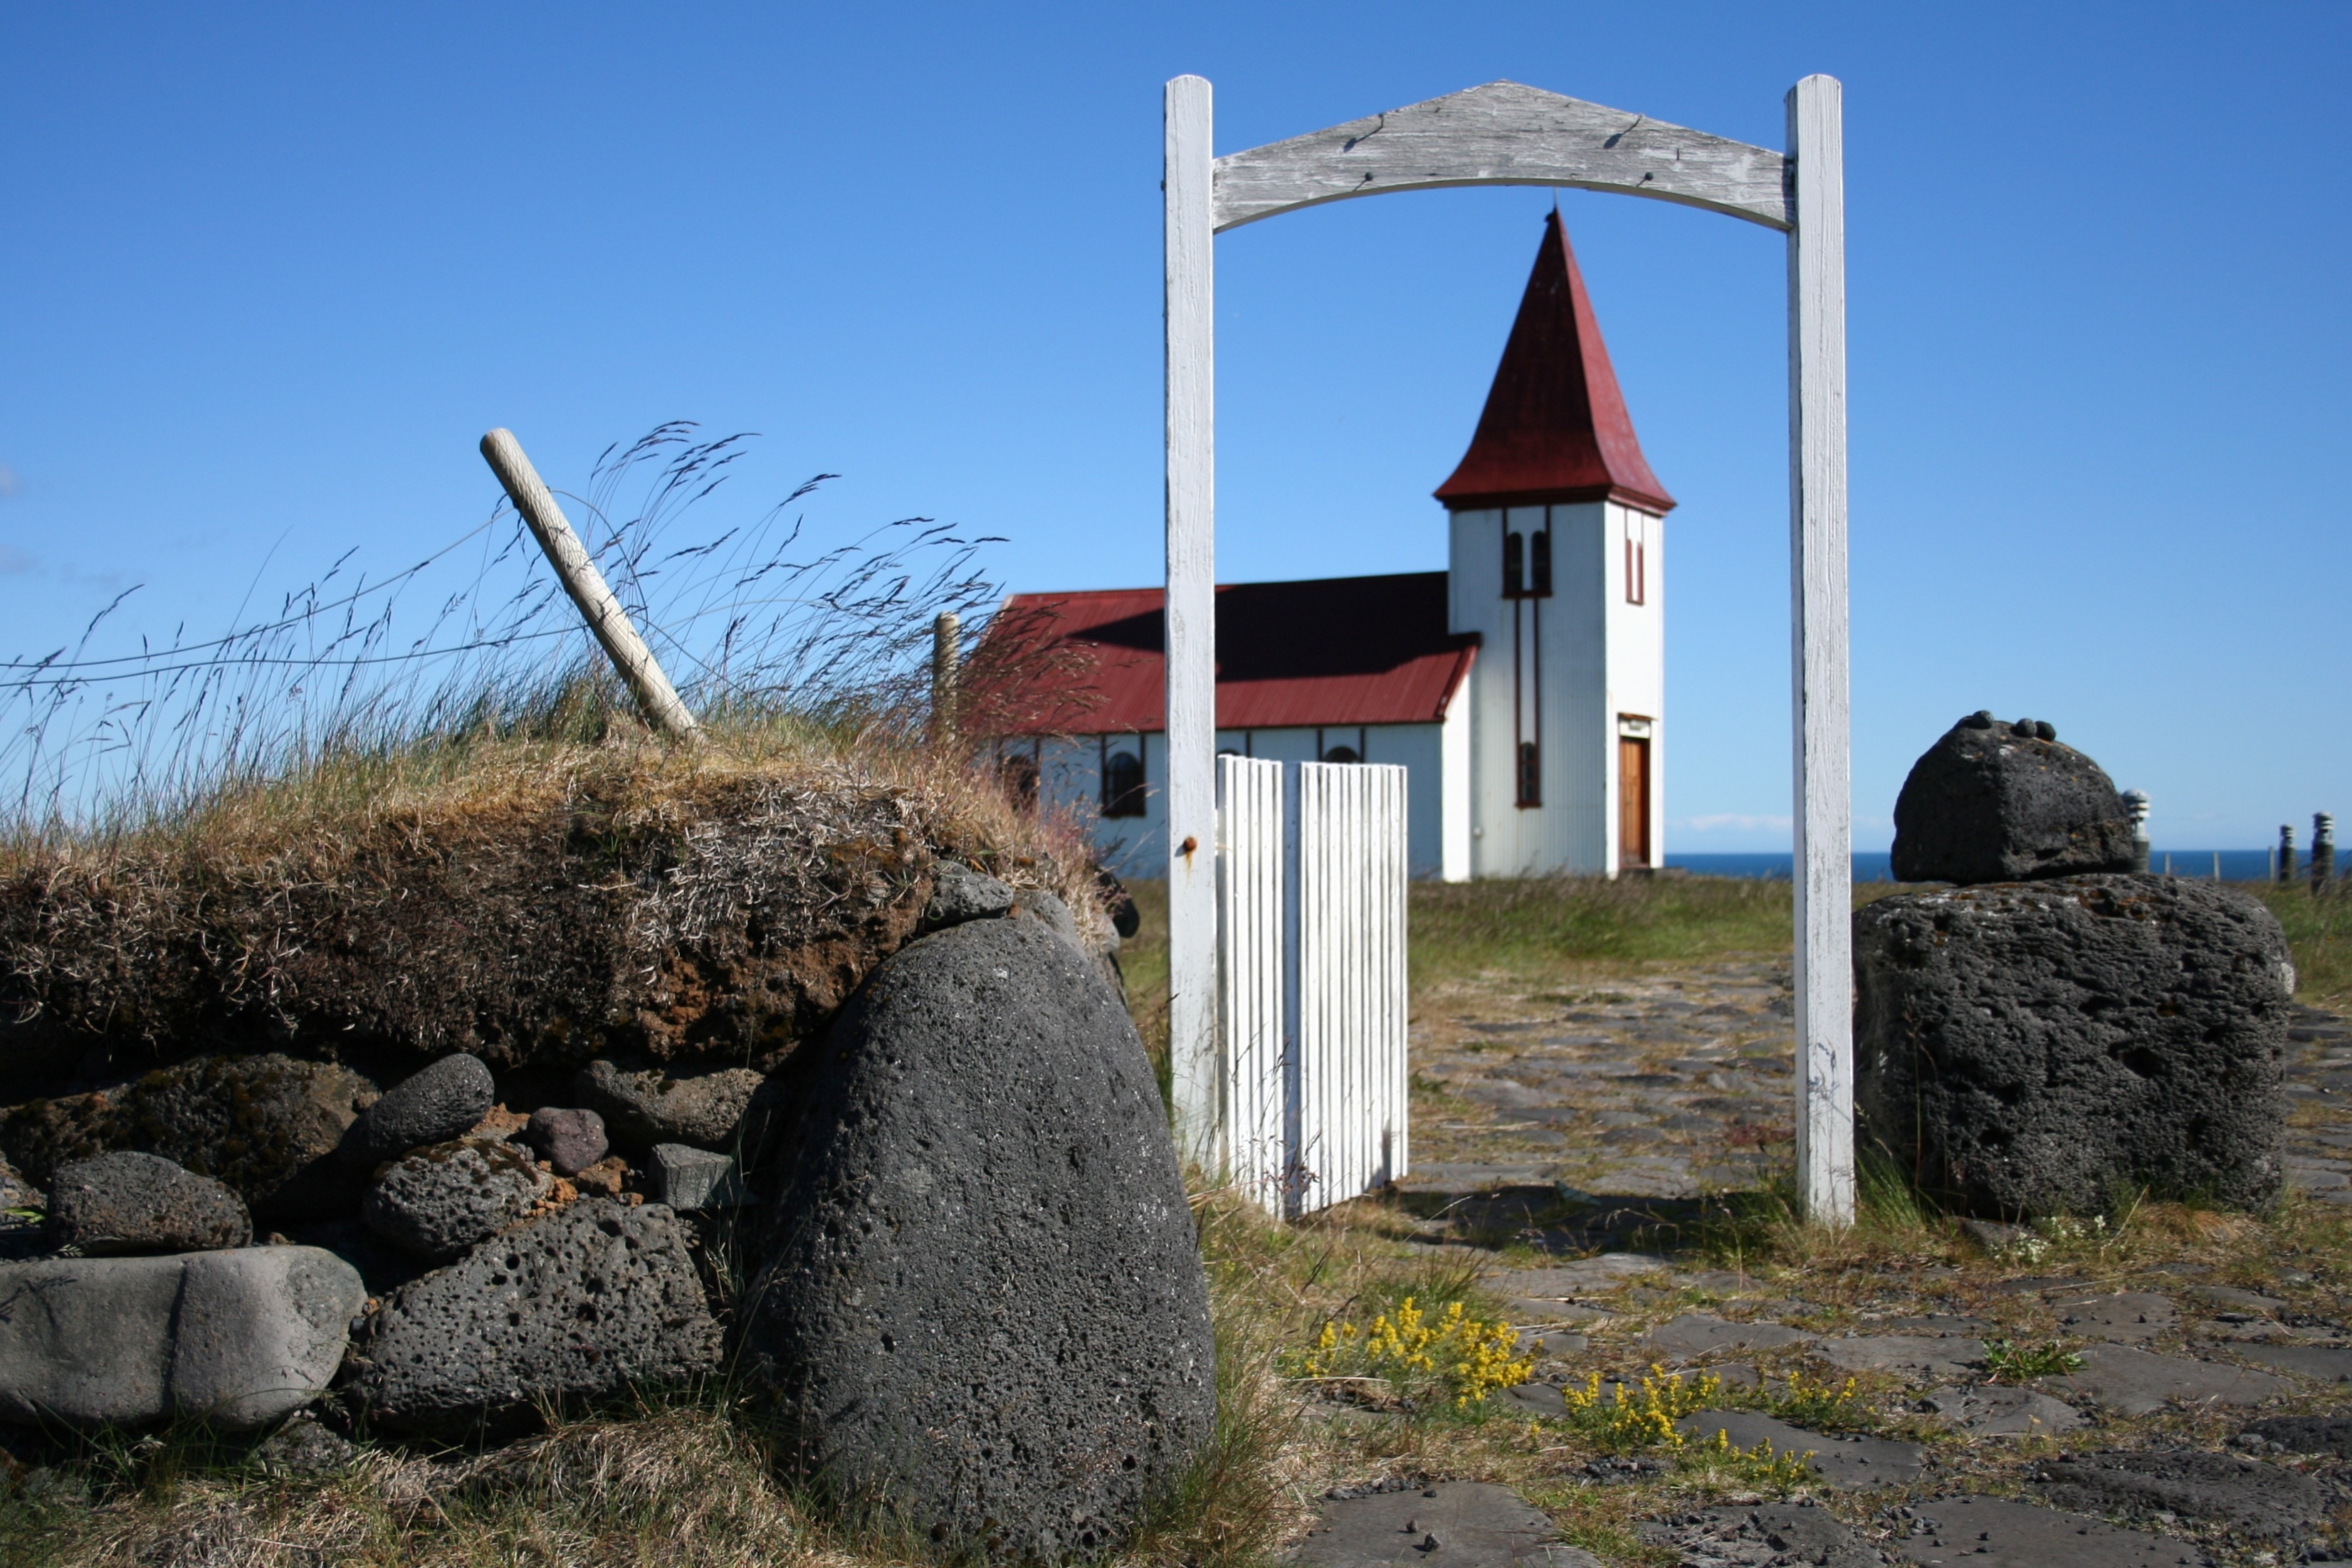
sea, coast, nature, outdoor, rock, architecture, sky, building, summer, travel, tower, landmark, blue, church, chapel, iceland, tourism, place of worship, ruins, christianity, reykjavik, igneous, rural area